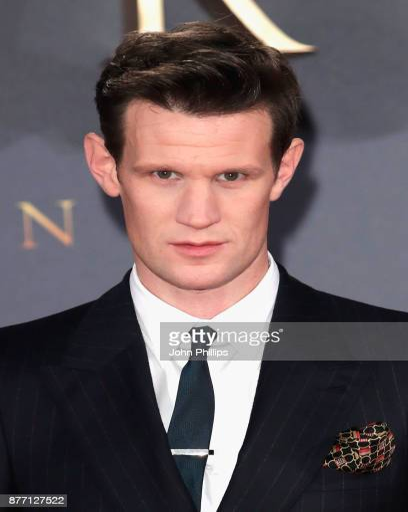
celebrity attends the world premiere of season ofthe crown